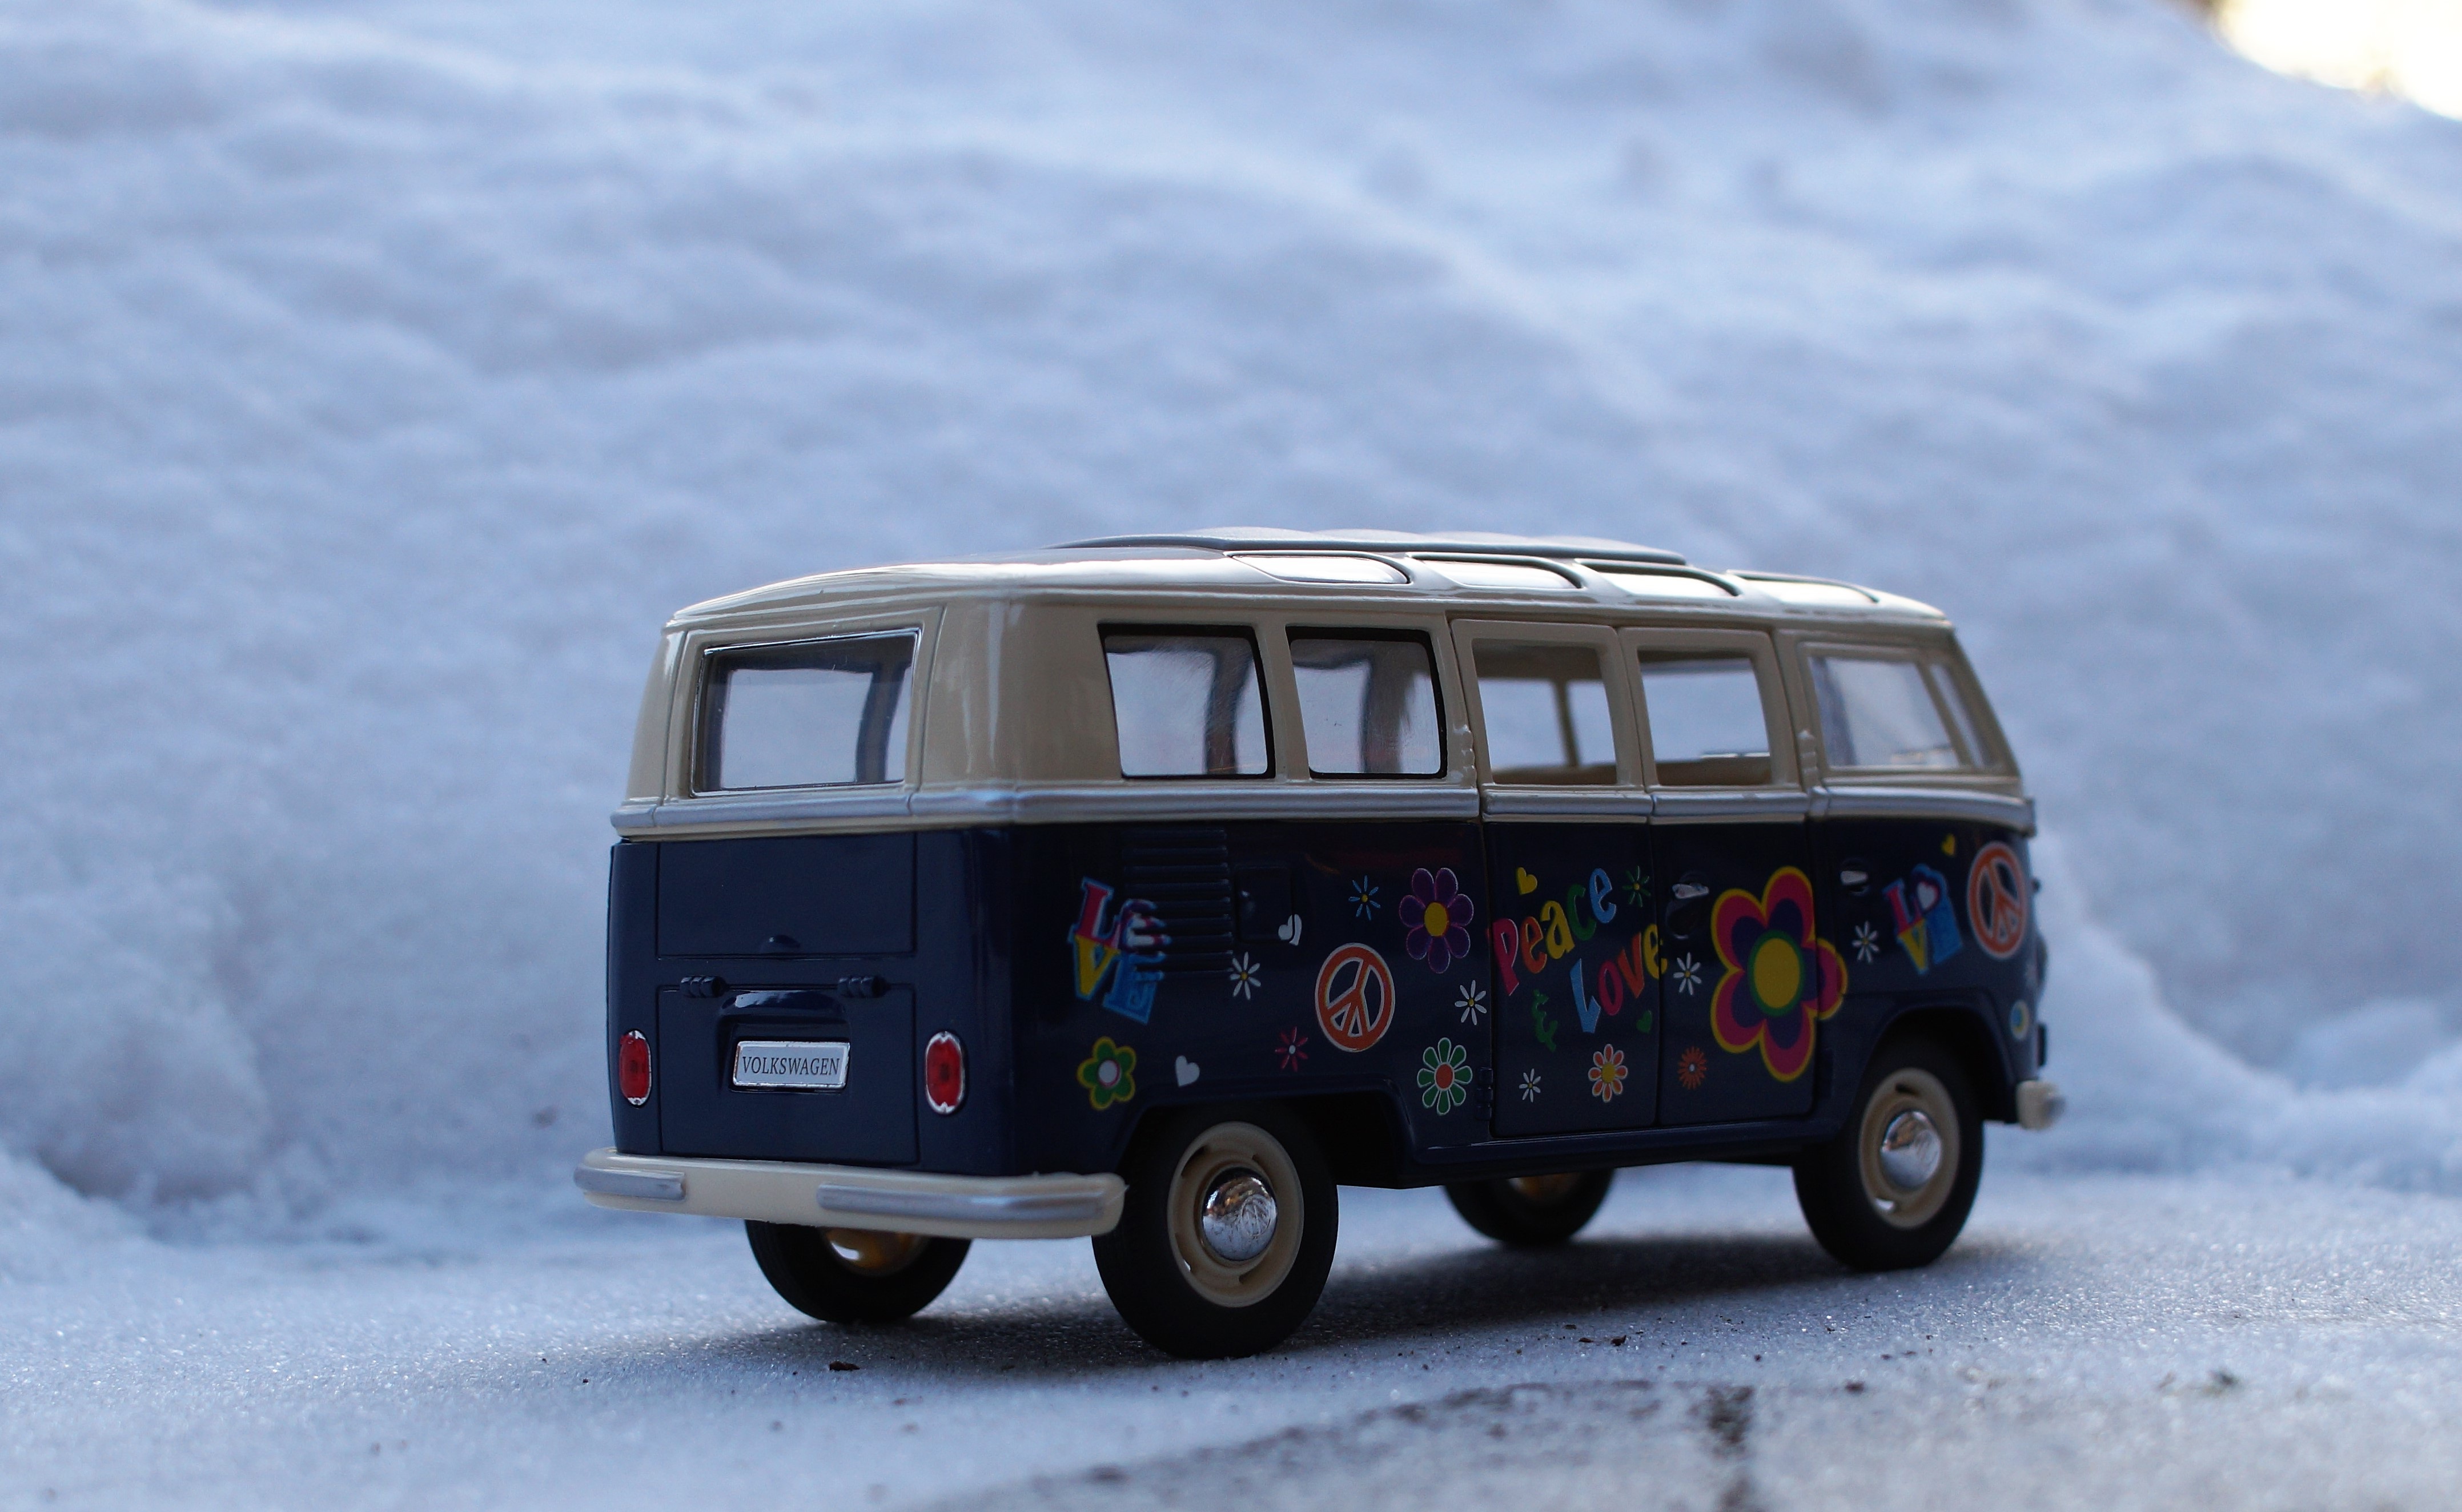
snow, winter, car, vintage, retro, vw, volkswagen, van, old, vehicle, auto, vw bus, motor vehicle, bus, camper, oldtimer, nostalgic, bulli, caravan, minibus, commercial vehicle, model car, volkswagen vw, camping bus, mode of transport, volkswagen type 2, automotive exterior